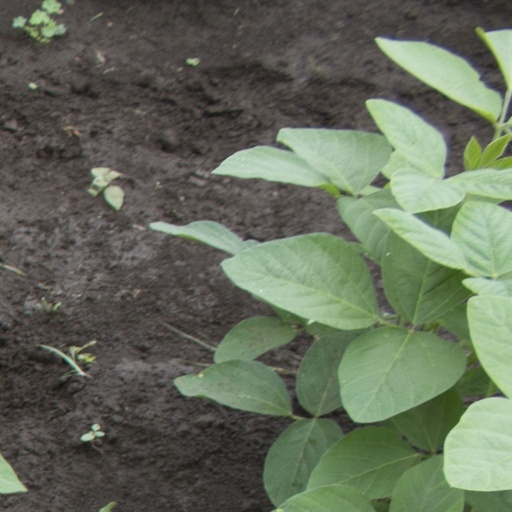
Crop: soybean